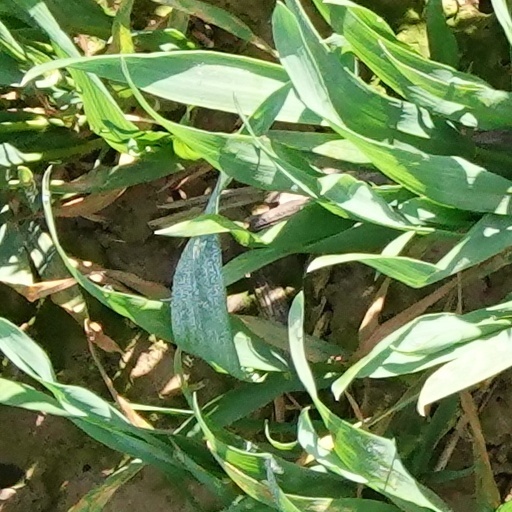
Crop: wheat